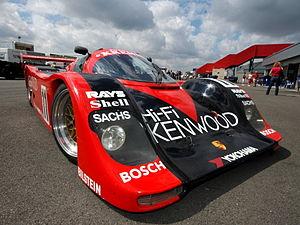
Kremer Racing est une écurie de course automobile allemande basée à Cologne et fondée par les frères Erwin et Manfred Kremer en 1962. Elle a participé au Championnat du monde des voitures de sport et a remporté les 24 Heures du Mans et les 24 Heures de Daytona.
Bernard de Dryver, né à Bruxelles le 19 septembre 1952, est un pilote automobile belge.